Khirsa Monastery

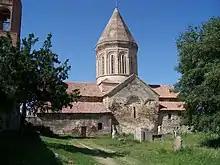
Khirsa monastery

The Khirsa monastery of Saint Stephen is a Georgian Orthodox monastery in the eastern Georgian region of Kakheti. The foundation of the monastery is credited by historical tradition to the monk Stephen, one of the Thirteen Assyrian Fathers active in the 6th century. The extant edifice, a domed church, is the result of a series of reconstructions between 886 and 1822. It is inscribed on the list of the Immovable Cultural Monuments of National Significance of Georgia.